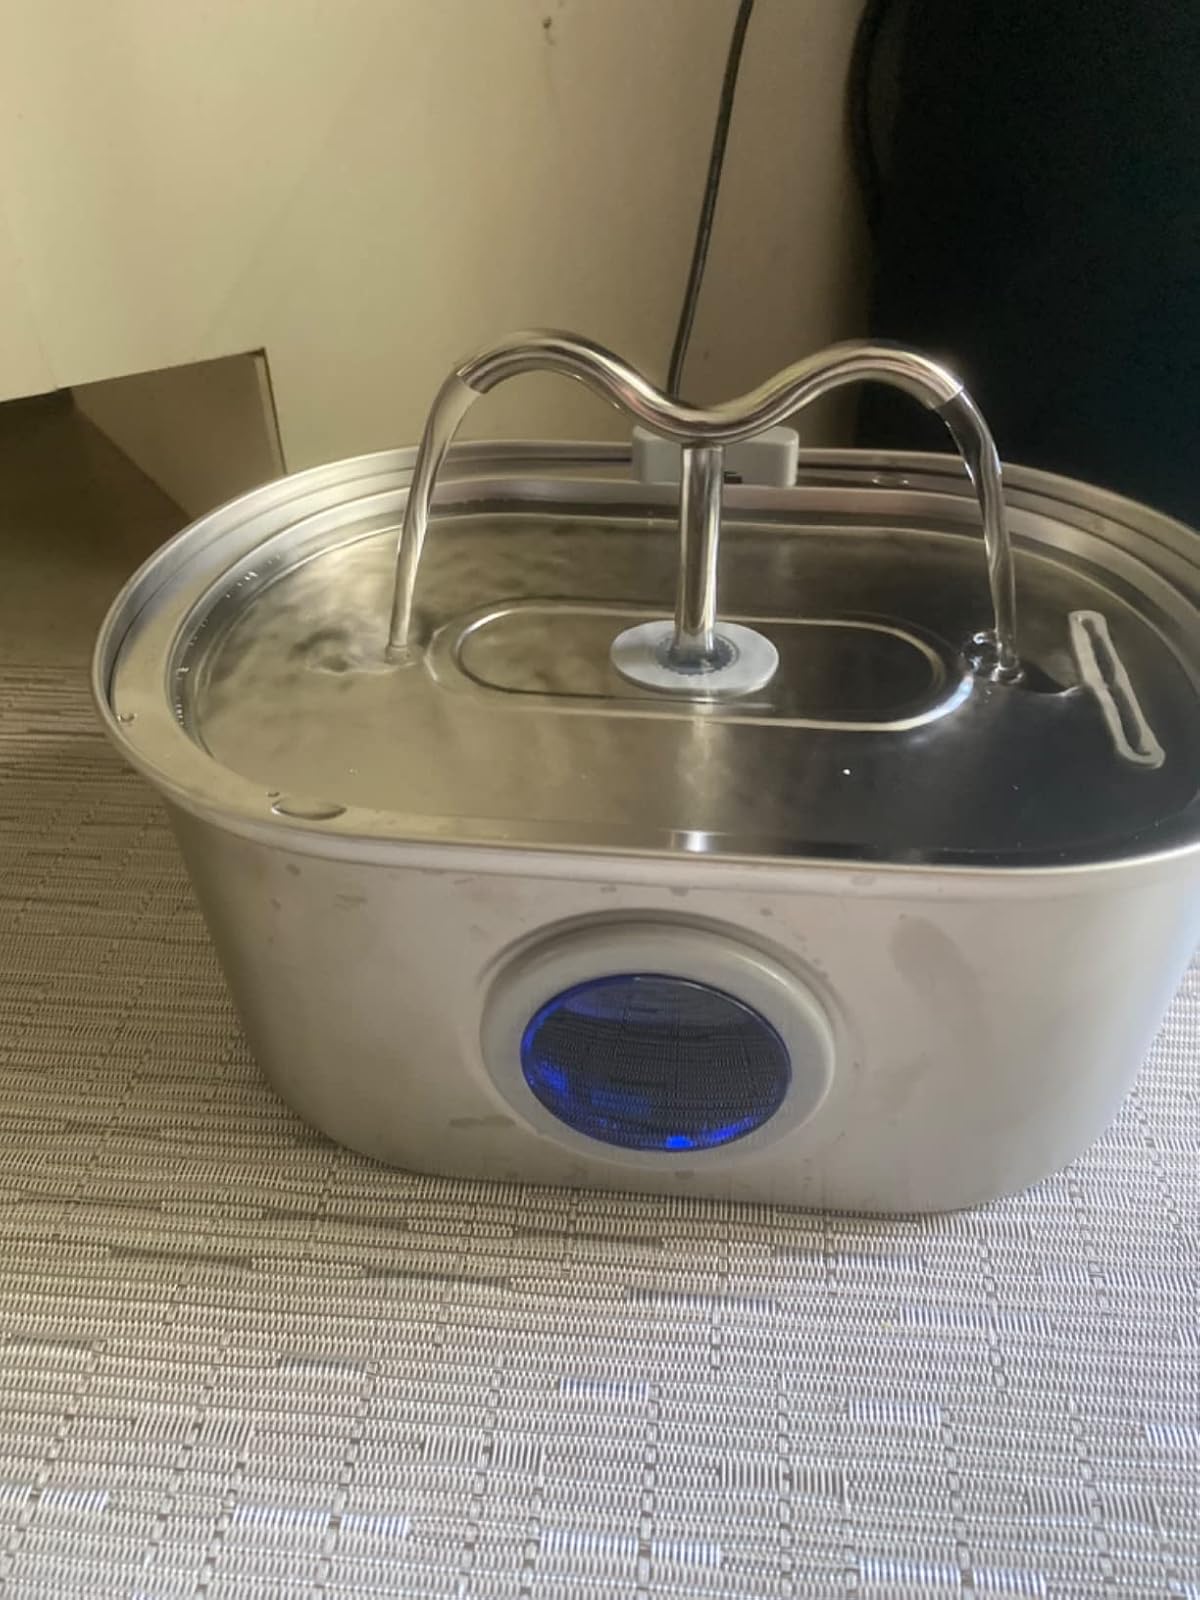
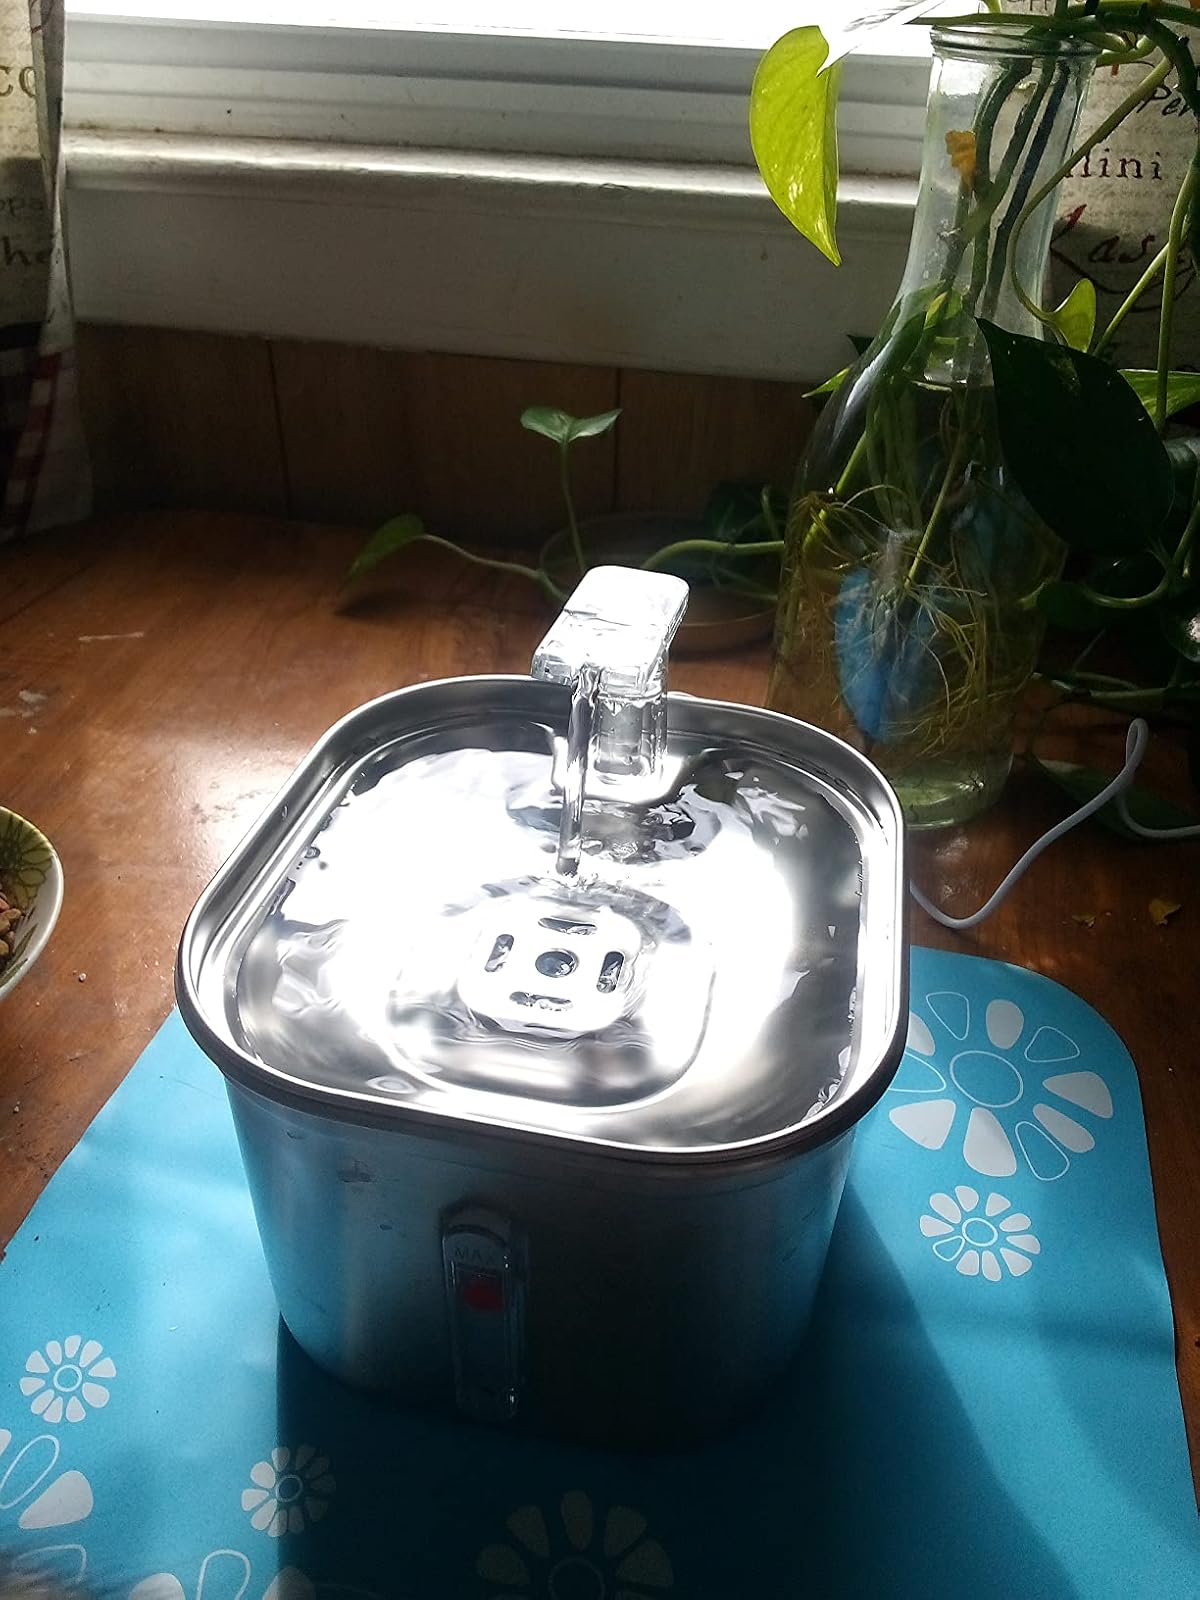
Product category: items_bowl
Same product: no